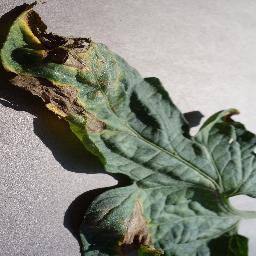
Label: Tomato___Early_blight